George Cochran (footballer)

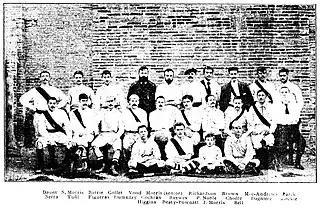
Cochran appears in the oldest documented image of a football team in Spain. He can be seen in the second row, the fifth from the left, between Dumsday and Reeves, the Red's captain.

This entity held the first known football match in the city, which was held at Hippodrome of Can Tunis on 25 December 1892. It remains unclear if he played in this match. However, he did play on 12 March 1893 in the historic match between a Red team captained by Reeves and a Blue team led by himself, guiding his side to a 2–1 victory with two goals from locals (Figueras and Jorge Barrié). Cochran appears in a group shot of these two sides before the match, in which he is sitting alongside the captain of the rival team, Reeves; this is widely regarded to be the oldest photograph of a football team in Spain. He continued to dispute matches with assiduity, but due to the little statistical rigor that the newspapers had at that time, the exact number of matches and goals that he made is unknown.